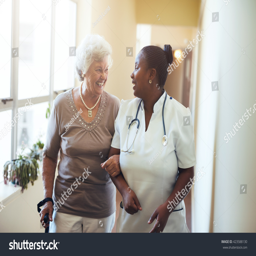
senior woman walking in the nursing home supported by a caregiver .